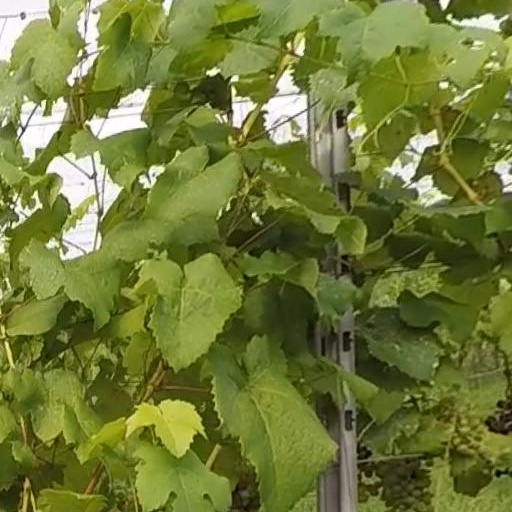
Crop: grape